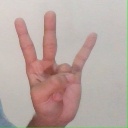
अक्षर: क्ष